Friedrich Gustav von Bramann

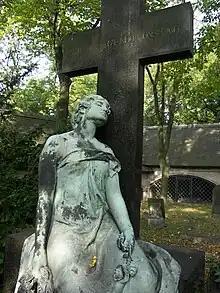
Bramann's grave in Halle

Bramann was known for his use of minimally invasive surgical practices and his pioneer work in neurosurgery. With neurologist Gabriel Anton, he researched suboccipital puncture and the "Balkenstich method" for treatment of hydrocephalus. The "Balkenstich method" was first introduced in 1908 by Bramann and Anton, and is a procedure in which the corpus callosum (a tract of white matter connecting the brain's two halves) is pierced for drainage of cerebrospinal fluid.